Cape Breton Highlands National Park

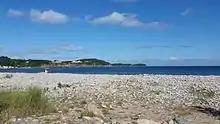
Barrier beach in front of Freshwater Lake showing well rounded boulders. Note the height above sea level.

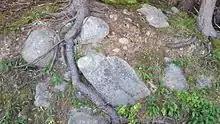
Glacial debris on the north side of Freshwater Lake.

Most of the park resides within what is called the Ganderia Terrane, sometimes referred to as the Bras d'Or or Aspy Terrane. This was originally part of Gondwana, referred to as peri-Gondwanan Terrane, and through seafloor spreading, separated from Gondwana and collided with Laurentia during the Salinic Orogeny. The evidence of this collision, the closing of the Iapetus Ocean and the formation of the Iapetus Suture, is seen in the northwest part of the park where the Ganderia Terrane is connected with the Blair River Inlier, itself a remnant of the Laurentia continental margin, referred to as peri-Laurentian Terrane. Other terrane collisions followed, including the Avalonia Terrane during the Acadian orogeny, and the Meguma Terrane during the Neoacadian Orogeny. Then, between 340 and 300 Ma, Gondwana collided with Laurentia, forming Pangea. Rifting started about 200 Ma eventually forming the Atlantic Ocean.